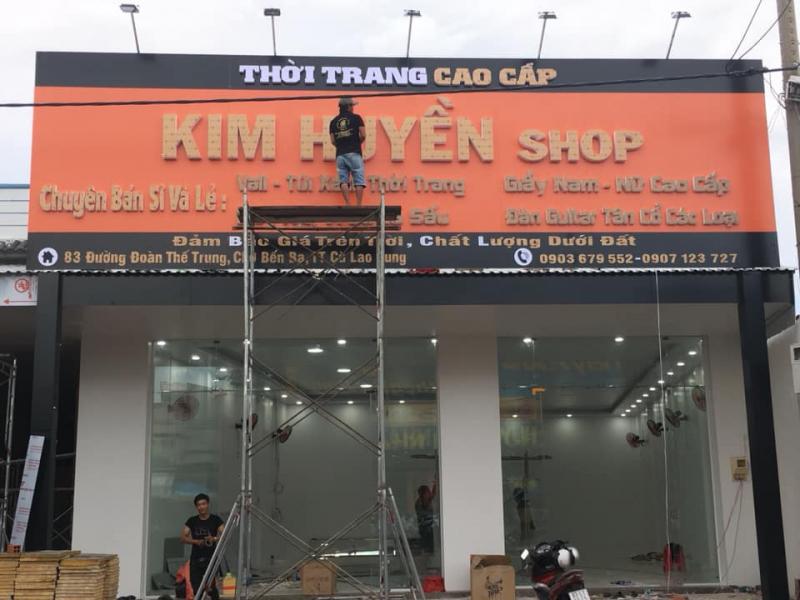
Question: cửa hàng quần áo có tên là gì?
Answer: cửa hàng có tên là kim huyền